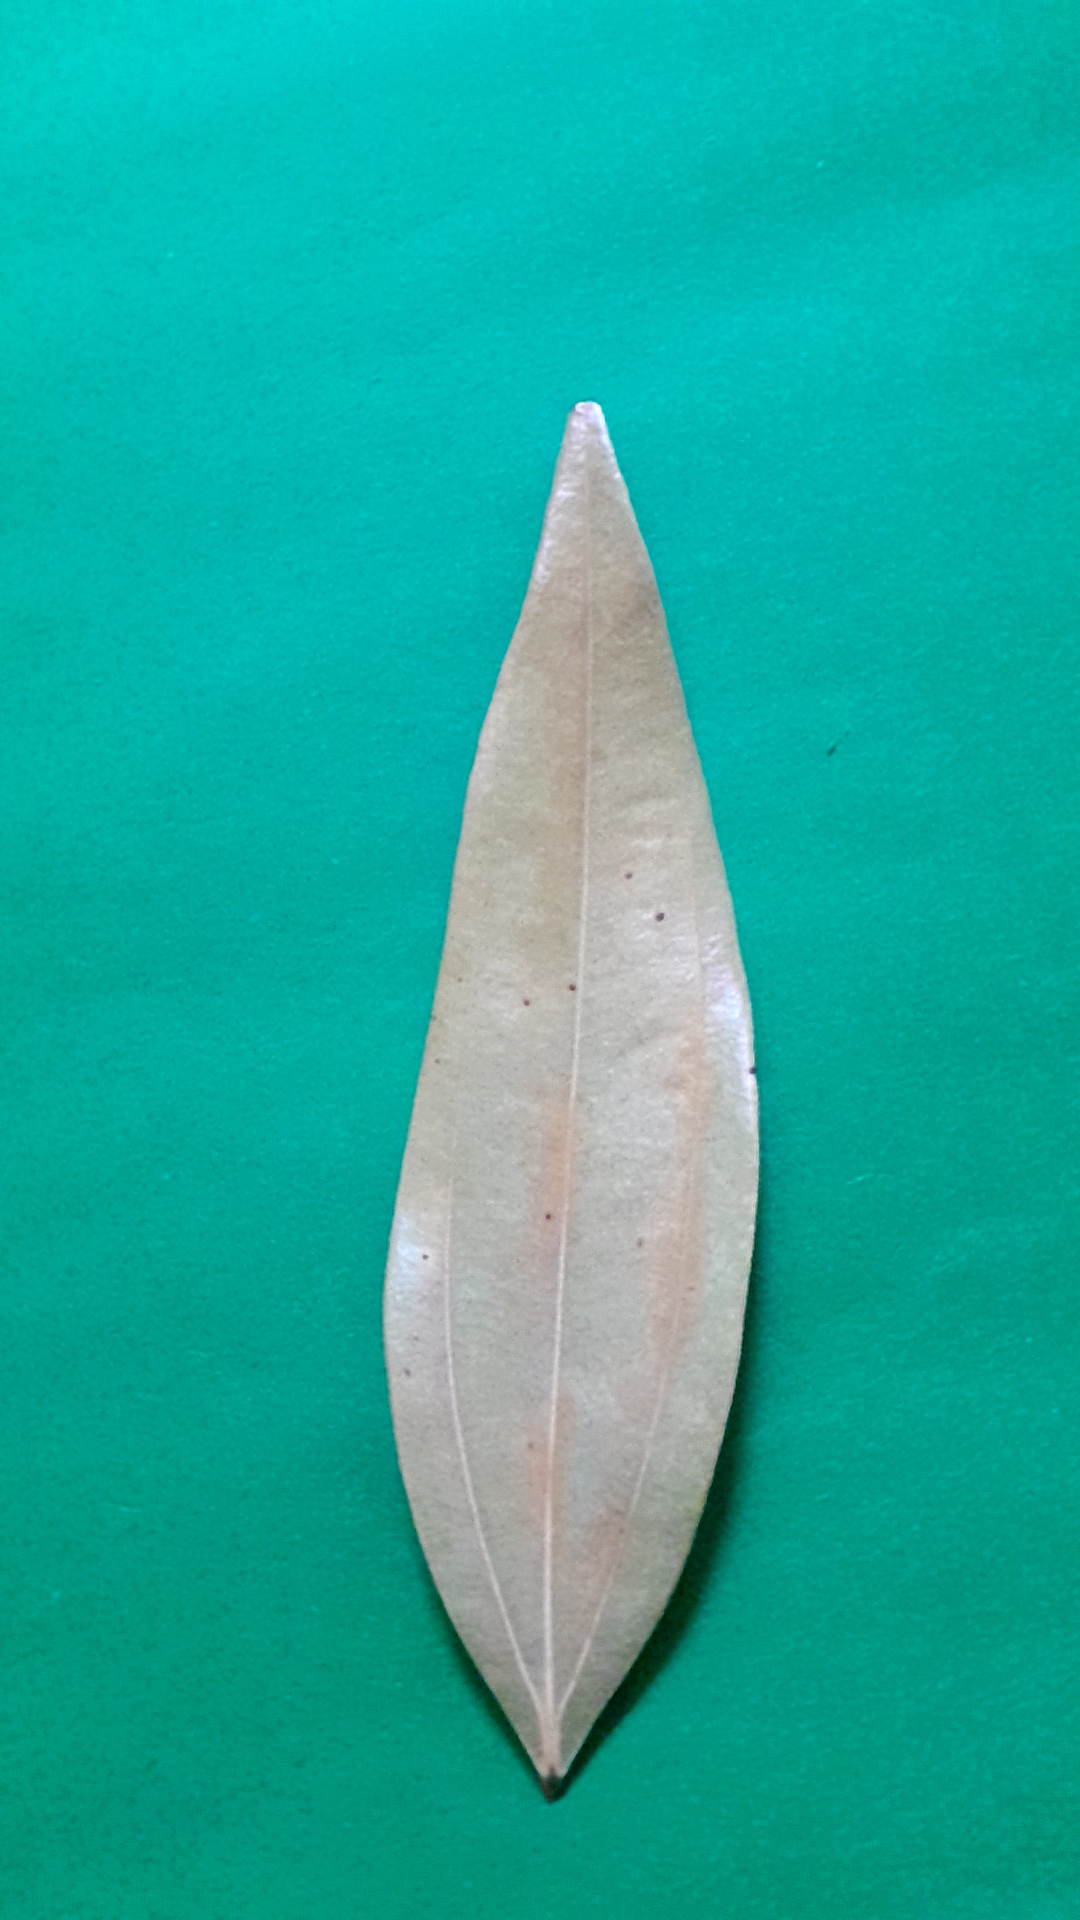
Label: Dry Leaf